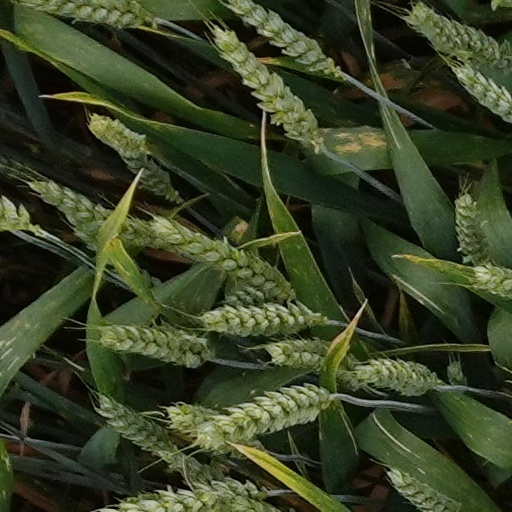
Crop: wheat